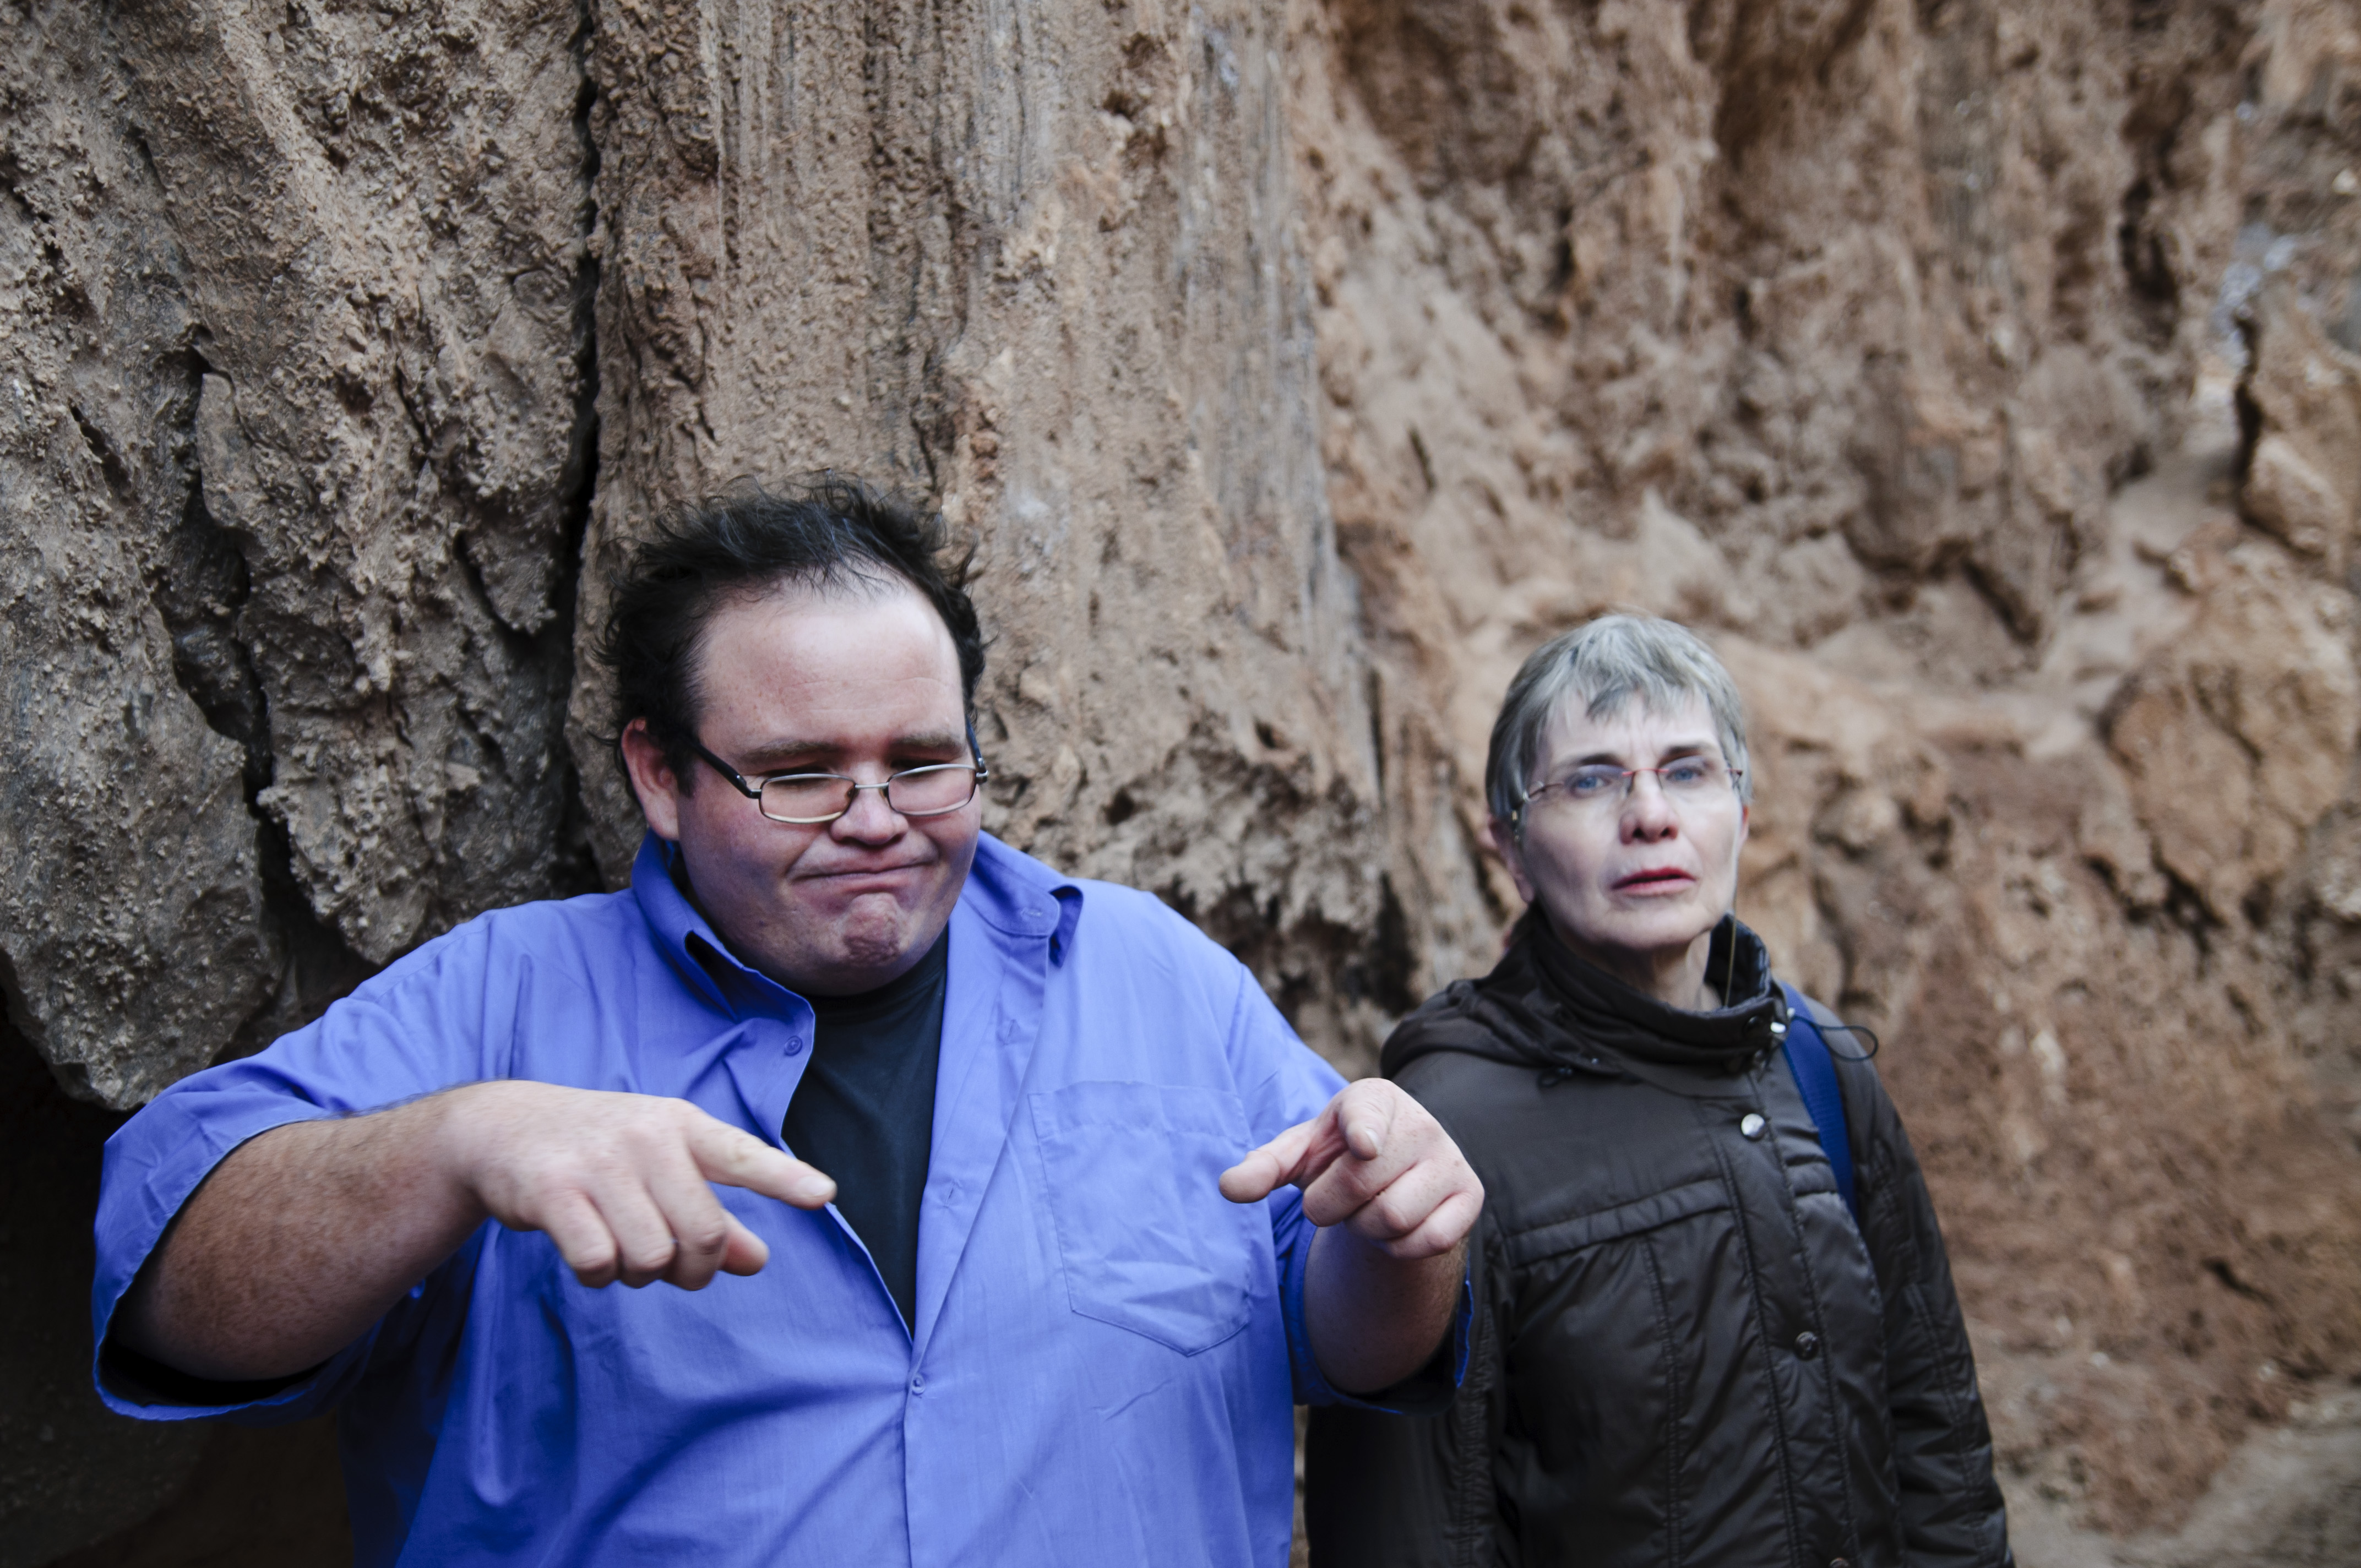
walking, people, adventure, nikon, chile, geology, sanpedrodeatacama, d300